Addis Ababa

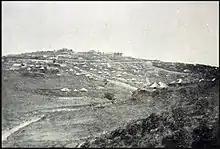
Distant view of Menelik Palace in 1900

In 1886, settlement began in the valley south of the mountain in a place called Finfinne, a name which refers to the presence of hot springs. The site was chosen by Empress Taytu Betul. Initially, she built a house for herself near the "Filwuha" hot mineral springs, where she and members of the Shewan Royal Court liked to take mineral baths. Empress Taytu persuaded Emperor Menelik II to move the capital from cold and windy Entoto to the plains below and named the new city Addis Ababa. By the next year large plots of land (Amharic: ሰፈር , "sefer") had been allocated to the major nobility, other important personages and some churches. The local Oromo tribes had their lands confiscated and many were displaced. The city was originally founded as a "katama" (royal camp), with the sefer laid out mirroring an army on the march. The lands of Fitawrari Habte Giyorgis were furthest to the west, while the Imperial Palace of Menelik was in the centre, bracketed on each side by the leaders of the left (Qeñazmach) and right (Grazmach) wings of the army. The rear or area to the east of the palace was allocated to a Dejazmach or another prominent noble. Many of these original lands can still be traced back to the original military grants. Each sefer continued to be settled by each noble's retainers and slaves, usually brought from the lands he controlled. Among those ethnic groups, the Amhara, the Oromo, the Gurage, the Dorze and the Tigrayans would come in the largest numbers. The town grew by leaps and bounds. Not only for nobles, but also the site attracted numerous working classes including artisans, merchants, and foreign visitors.